Al-Marzuban

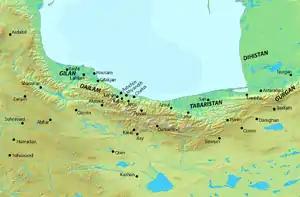
Map of northern Iran

According to the historian Hilal al-Sabi', al-Marzuban had a sister named Sayyida Shirin, who was the wife of the Buyid ruler Fakhr al-Dawla, and mother of Majd al-Dawla. However, according to the Qabus-nama made by the Ziyarid ruler Keikavus (who was of Bavandid descent), Sayyida Shirin was the niece of al-Marzuban. There have been several confusions about the reign of the Bavandid kings after the death of Rustam II. In 986, al-Marzuban is not longer mentioned as the ruler of the Bavand dynasty, and a certain Sharwin III is instead mentioned.